Question: Please indicate a possible affordance area of frisbee that can be used for holding
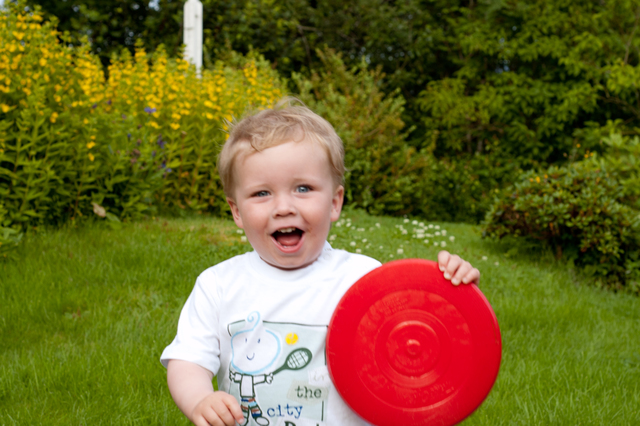
Answer: [317.5, 247, 509.5, 426]